Mission Shakti

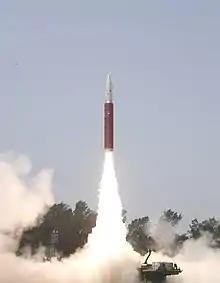
The ASAT missile, designated Prithvi Defence Vehicle Mark-II, lifting off to intercept the satellite. It is a part of the Indian Ballistic Missile Defence Programme.

The interceptor struck a test satellite at a altitude in low Earth orbit (LEO), thus making Mission Shakti a successful ASAT missile test. The interceptor was launched at around 05:40 UTC at the Integrated Test Range (ITR) in Abdul Kalam Island and hit its target after 168 seconds. Microsat-R was the suspected target of the test. The missile system was developed by the Defence Research and Development Organisation (DRDO) — a research wing of the Indian defence services. Prime Minister Narendra Modi addressed the nation on television, announcing the test. With this test, India became the fourth nation after United States, Russia and China with proven anti-satellite (ASAT) capabilities.